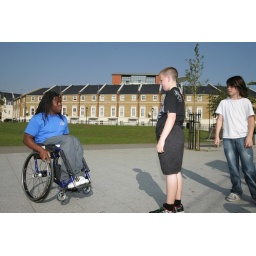
green screen in the pavilloin with skateboarding bike time trials and ade adepitan vists the center